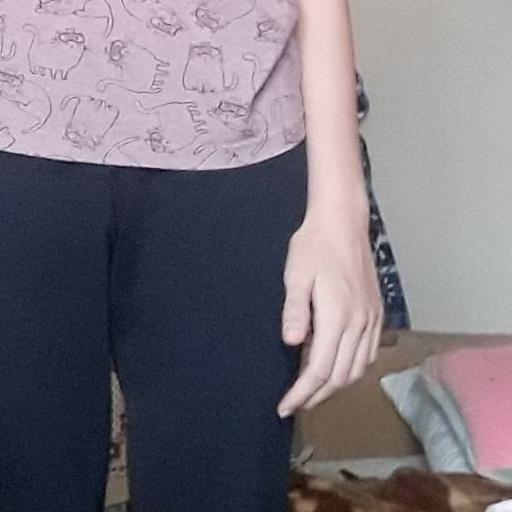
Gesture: no_gesture